Minor orders

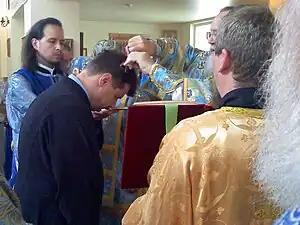
Orthodox layman, wearing a cassock, is tonsured in preparation for being ordained to the minor orders of candle-bearer and reader.

From the beginning of the 3rd century, there is evidence in Western Christianity of the existence of what became the four minor orders (acolytes, exorcists, doorkeepers, and readers), as well as of cantors and "fossores" (tomb diggers). The evidence for readers is probably the earliest. In the West, unlike the East, where imposition of hands was used, the rite of ordination was by the handing over to them of objects seen as instruments of the office.